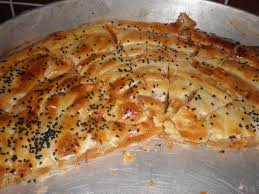
Yemek: borek